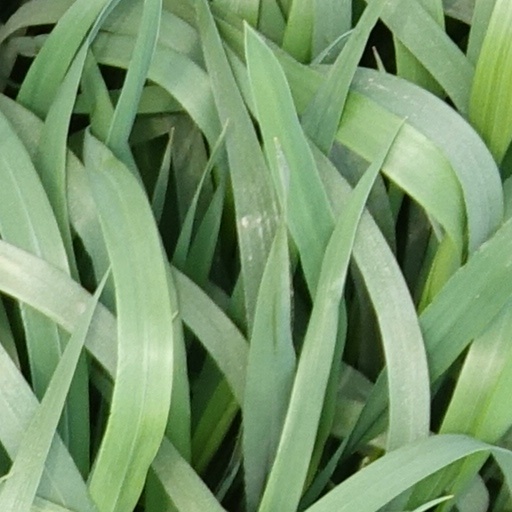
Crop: wheat